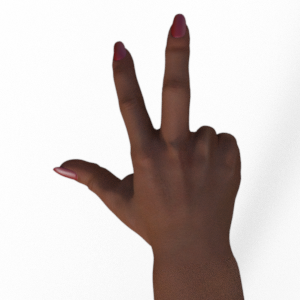
Label: scissors